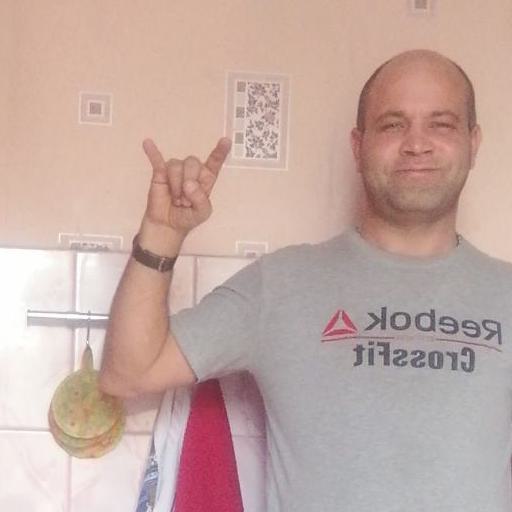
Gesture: rock